ZAD de Notre-Dame-des-Landes

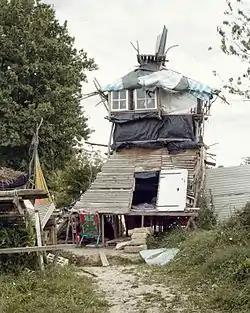
Lookout tower at ZAD NDDL, 2016

ZAD de Notre-Dame-des-Landes (also known as ZAD NDDL) is the most well-known 'Zone to Defend' in France. Located in the Loire-Atlantique department near to Nantes, it is a very large, mostly agricultural terrain of 1,650 hectares (4,080 acres) which became nationally famous in the early 2010s and has resisted several concerted attempts by the French state to evict it.